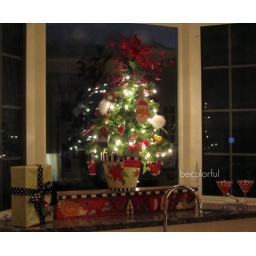
sticks tree in window